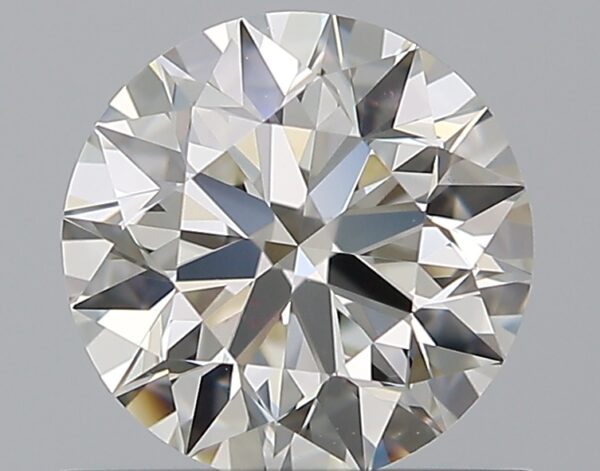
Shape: round
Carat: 0.75
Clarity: VVS2
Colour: I
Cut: EX
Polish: EX
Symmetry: EX
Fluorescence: N
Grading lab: GIA
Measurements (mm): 5.78 x 5.81 x 3.63